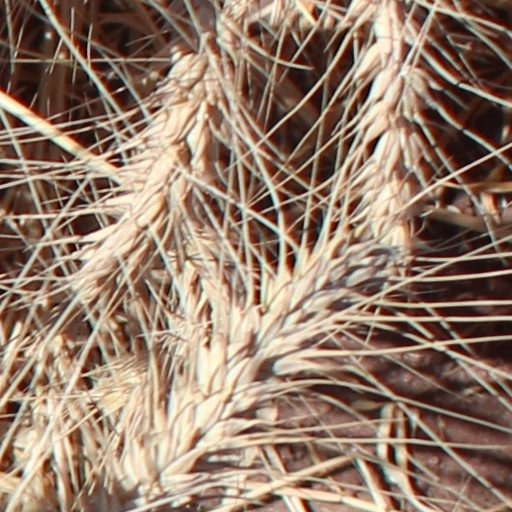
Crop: wheat